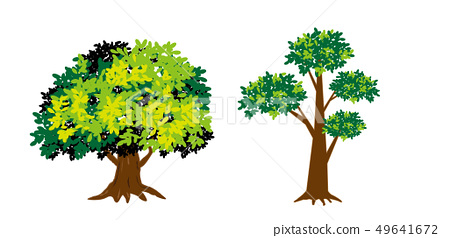
Adjective: thicker
Antonym: thinner